Morristown Green

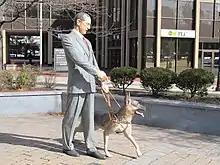
Statue of Morris Frank and Buddy, seeing-eye dog pioneers, off the Morristown Green

According to a historical marker, the park was established in 1715. Throughout the 18th century, the Green was a "grazing area for cattle, sheep, and horses." The town had about 250 inhabitants at this time.